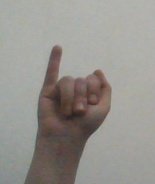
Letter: meem